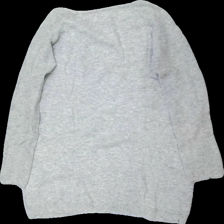
View: back
Type: Top
Category: Ladies
Brand: Mon Row
Colors: White
Material: 100% silke
Pattern: Logo print
Cut: C-collar
Size: S
Season: All
Holes: Major
Damage: flera hål
Damage location: bottom left
Damage 2: flera hål
Damage 2 location: bottom left
Damage 3: flera hål
Damage 3 location: bottom right
Price range: <50
Recommended usage: Export
Description: sweater